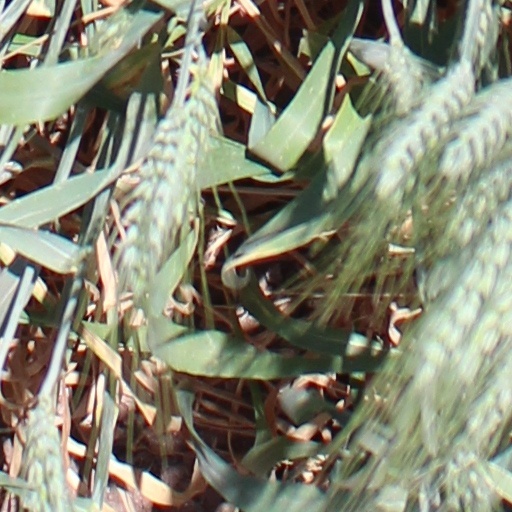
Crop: wheat